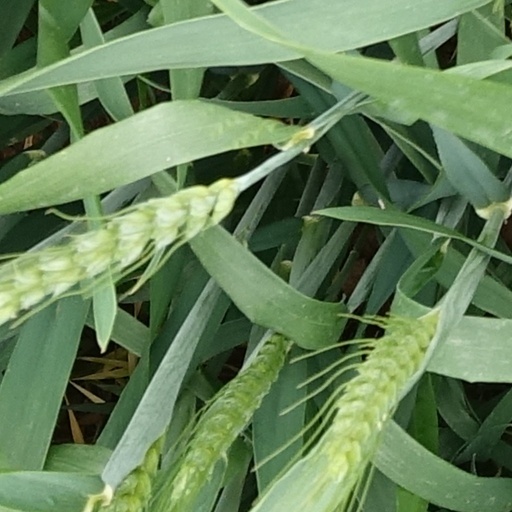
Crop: wheat